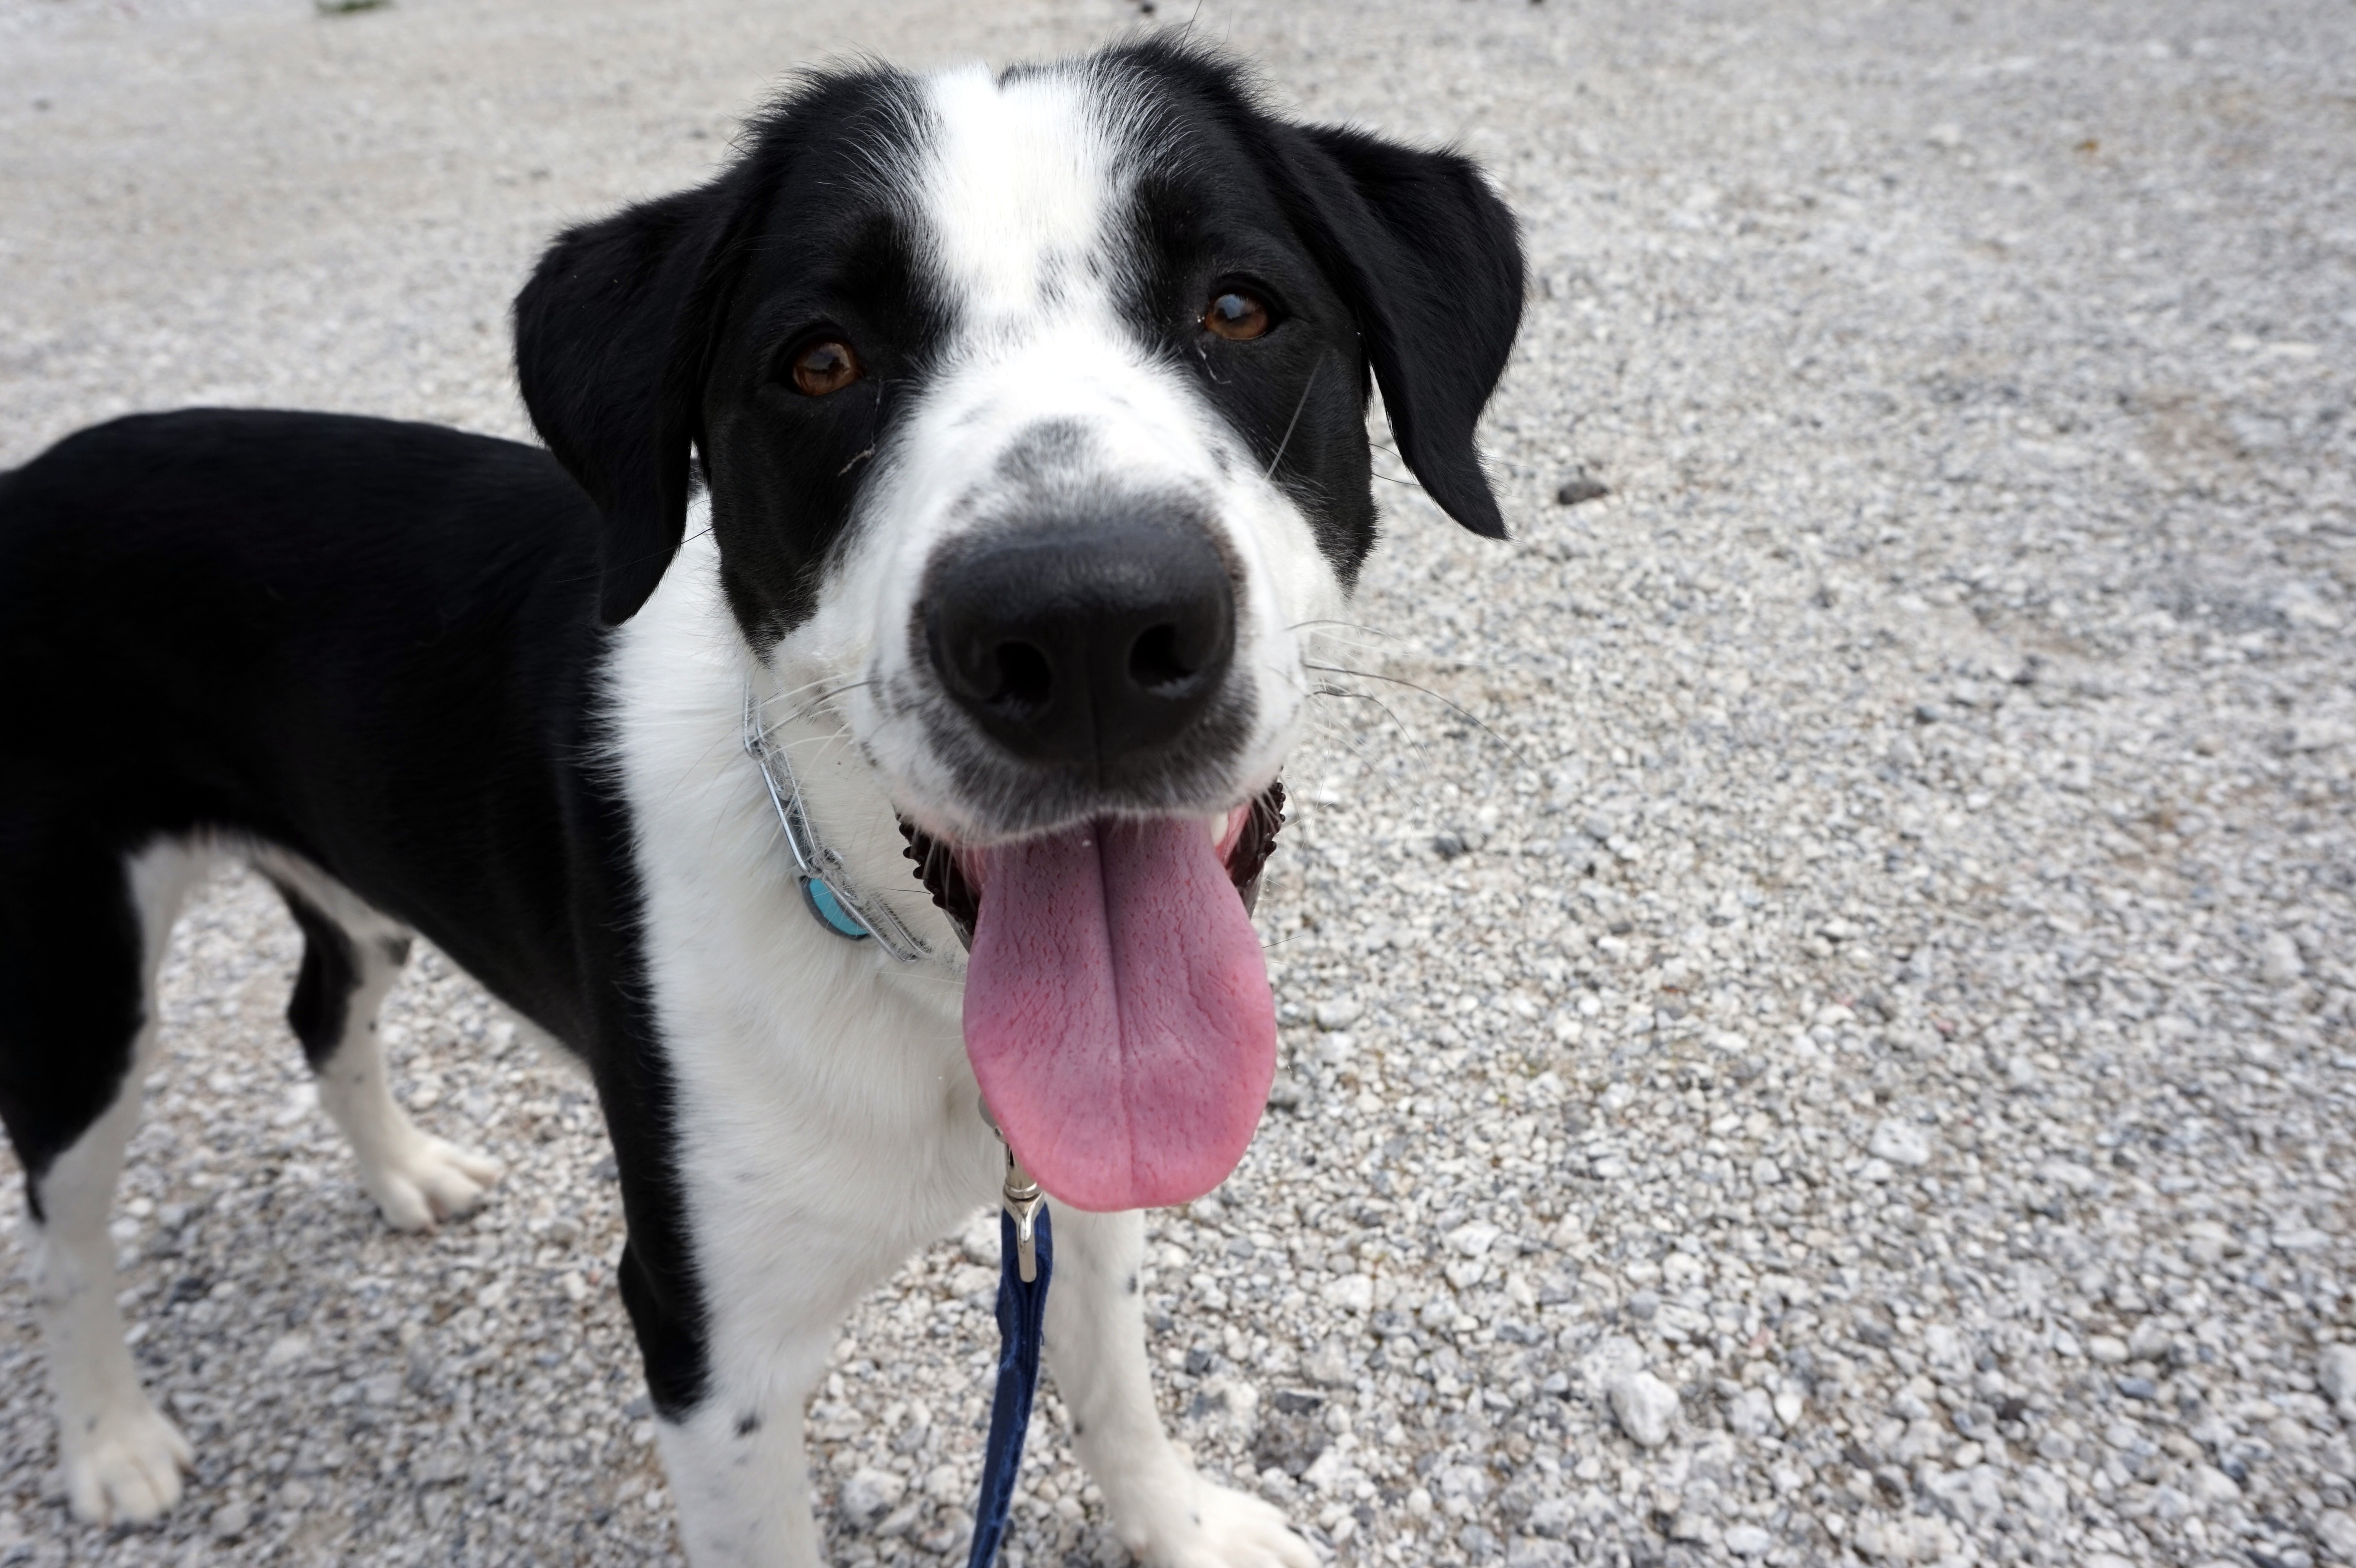
dog, cute, pet, portrait, young, mammal, smiling, cheerful, border collie, fun, happy, happiness, vertebrate, dog breed, street dog, dog like mammal